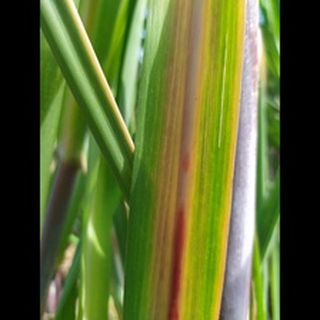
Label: sugarcane_yellow_leaf_disease